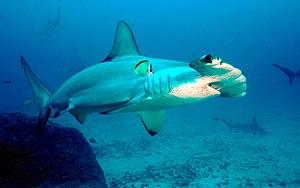
Les Carcharhiniformes forment un ordre qui regroupe plus de 270 espèces de requins.
La famille des Sphyrnidae regroupe les 10 espèces de requins-marteaux, au sein de l'ordre des Carcharhiniformes.